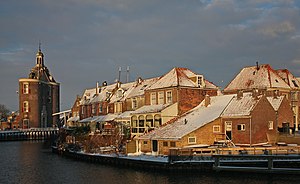
Enkhuizen
Vinterbillede af Drommedaris, tårnet i bymuren i Enkhuizen
Enkhuizen er en by og en kommune i regionen Vestfriesland i Noord-Holland, Nederlandene. Kommunens størrelse er på 116,04 km², og indbyggertallet er på 17.833 pr. 1. januar 2007.